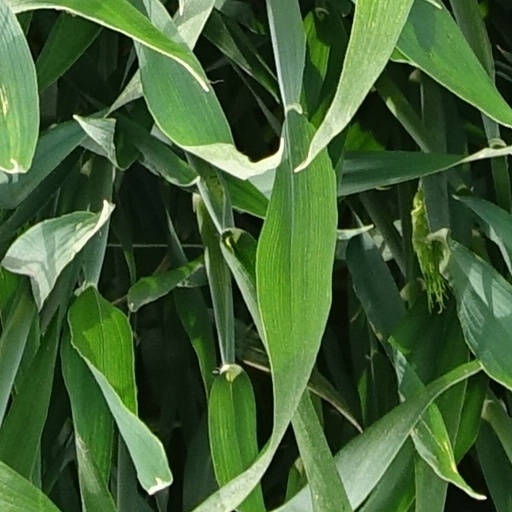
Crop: wheat